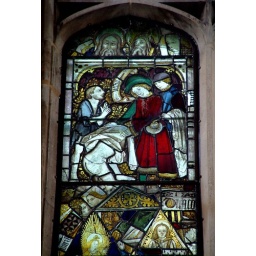
Late 15th century glass in the east window